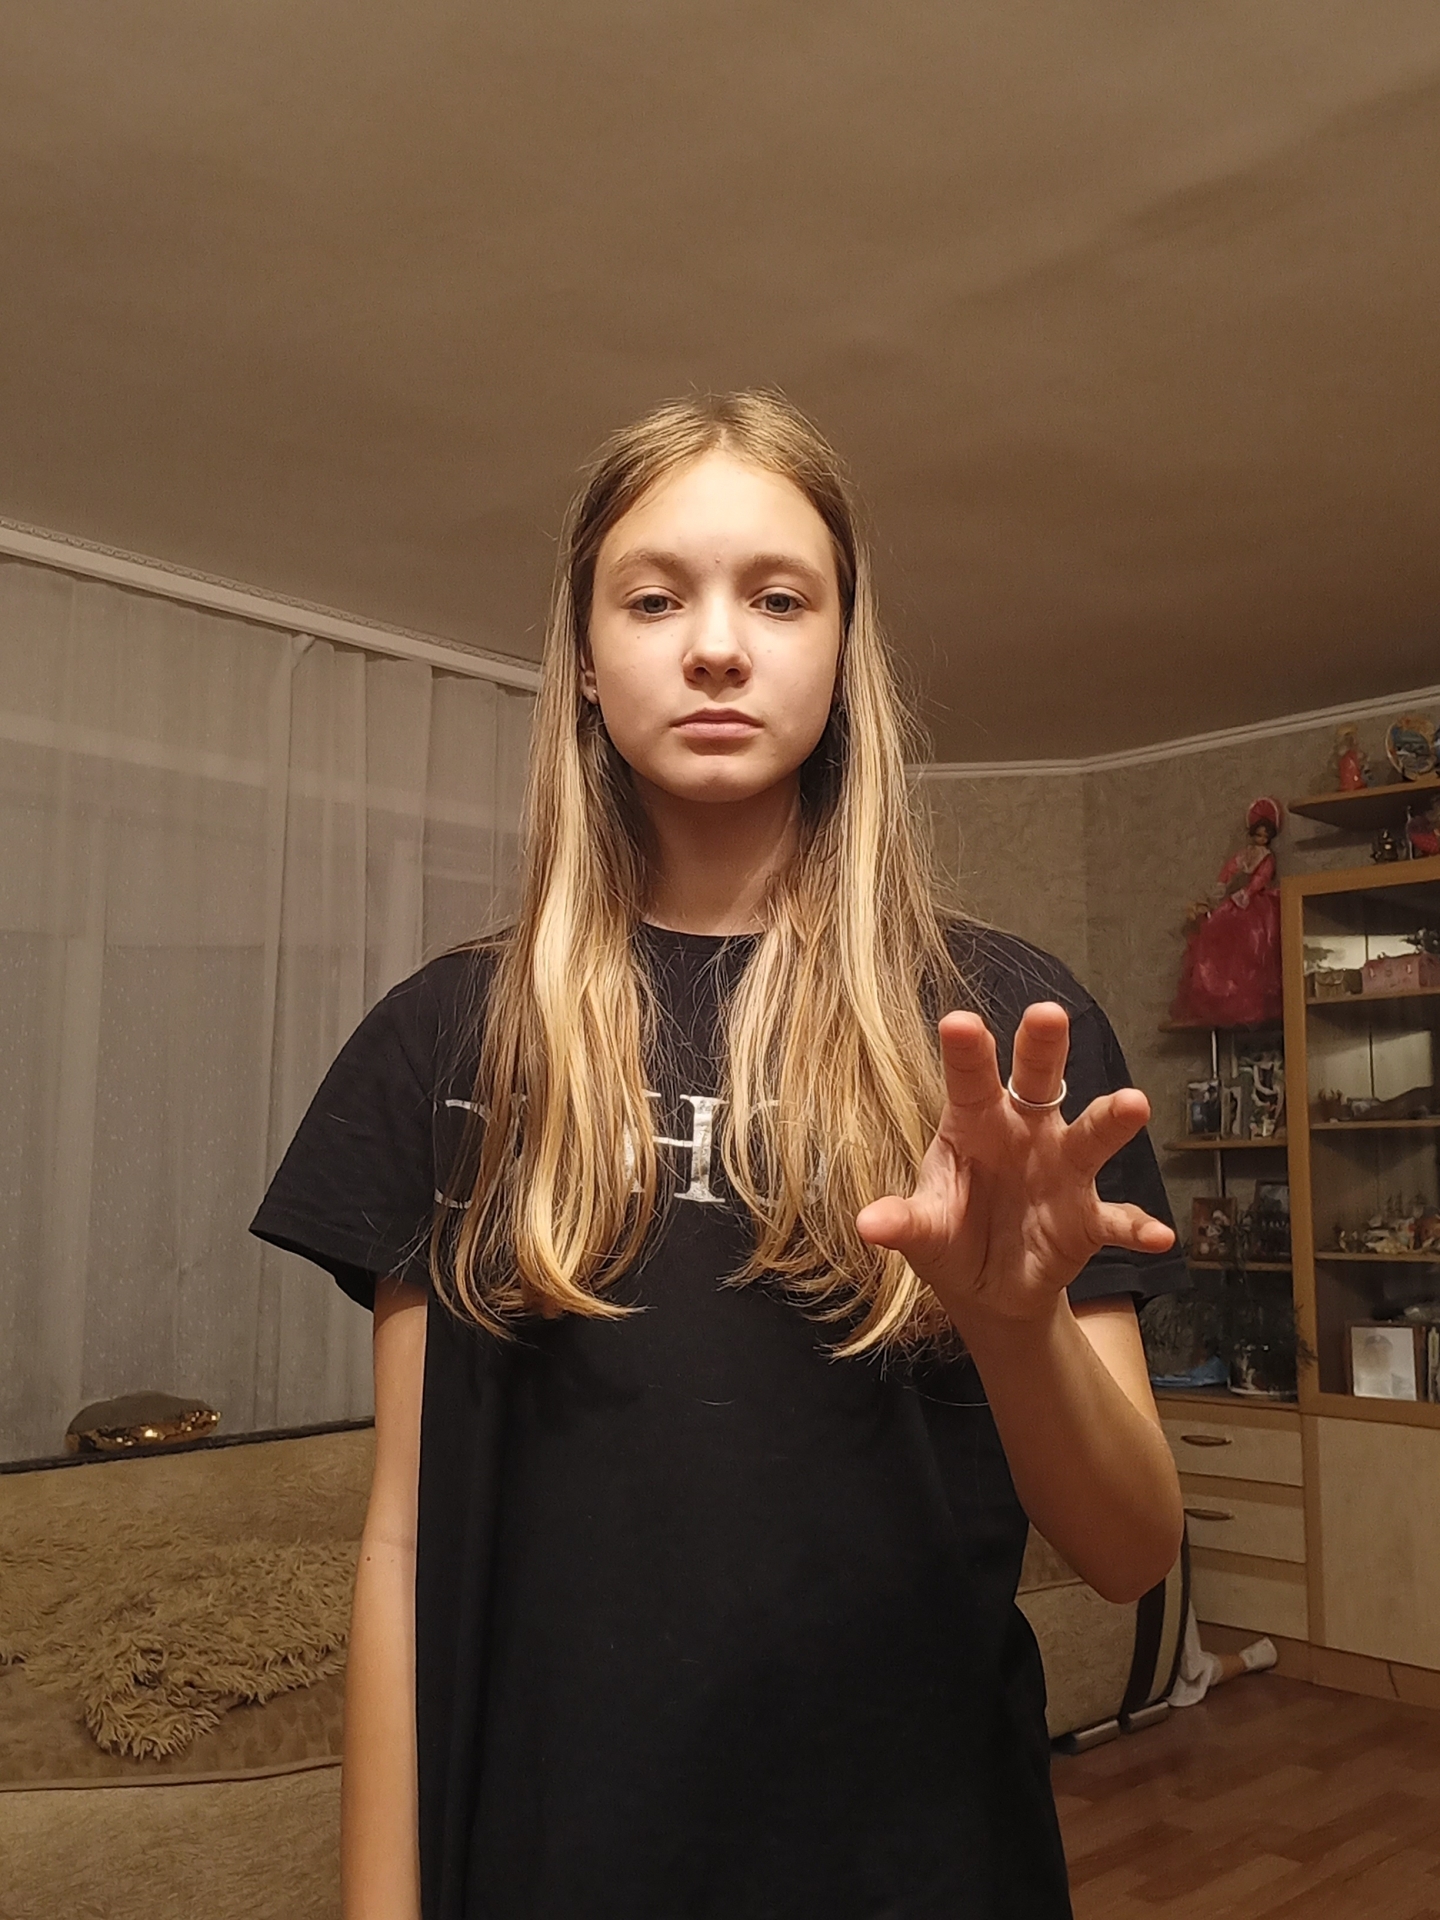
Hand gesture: grabbing